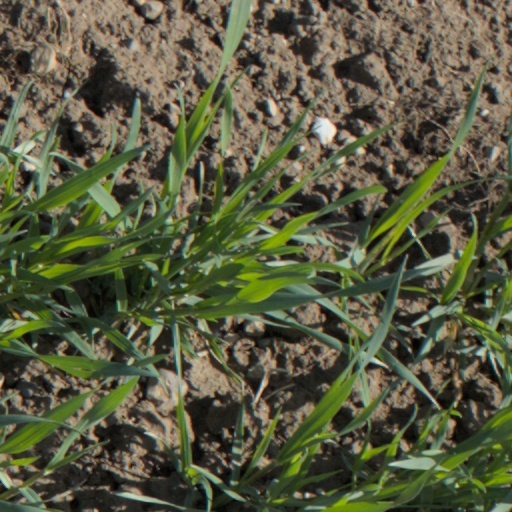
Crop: wheat